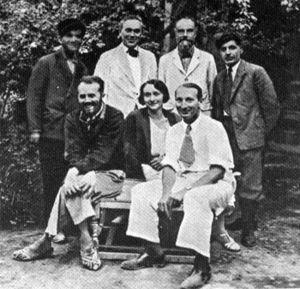
Photo de l'équipe de Ghirshman à Sialk dans les années 1920.
Georges Contenau, né le 9 avril 1877 à Laon et mort le 12 mars 1964 à Paris, est un historien et archéologue français, spécialiste majeur d'assyriologie, de l'histoire du Proche-Orient ancien et de ses religions.
Roman Ghirshman, né à Kharkov le 3 octobre 1895 et mort le 5 septembre 1979, est un archéologue, explorateur et historien français d'origine juive ukrainienne. Il a été l'un des pionniers de la recherche archéologique en Iran, où il a passé près de trente ans de sa vie.